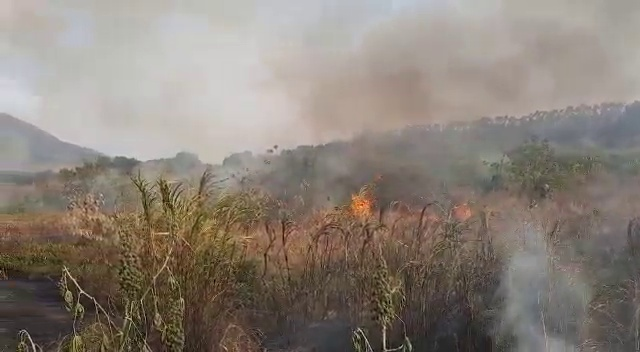
Fire: yes
Smoke: yes